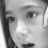
Emotion: surprise